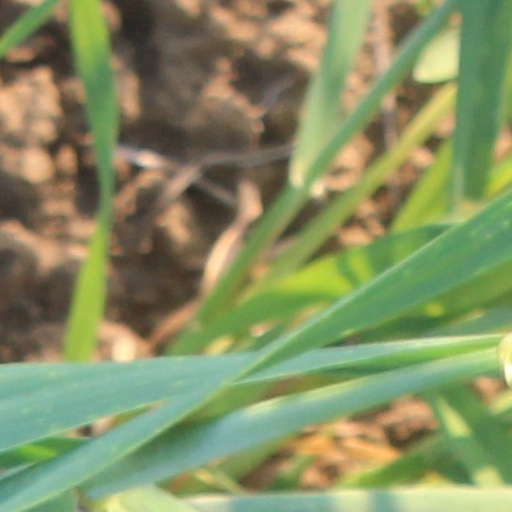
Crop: wheat